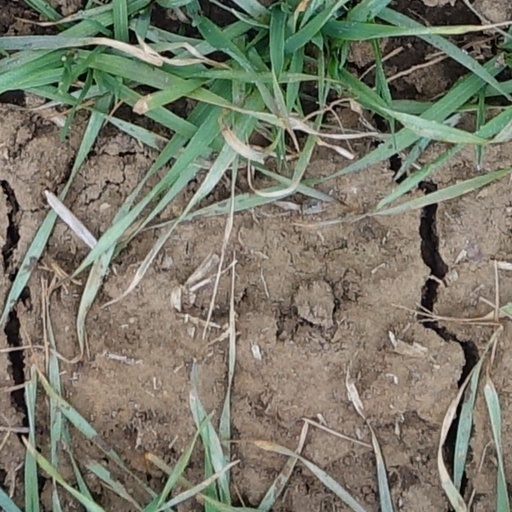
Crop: wheat